Reaching for the Moon (2013 film)

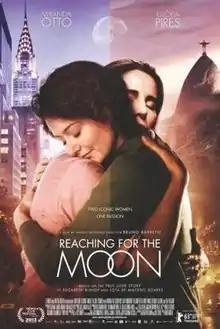

Reaching for the Moon ("Rare Flowers") is a 2013 Brazilian biographical drama film, written by Julie Sayres and Matthew Chapman, directed by Bruno Barreto. The film is based on the book "Flores Raras e Banalíssimas" (in English, "Rare and Commonplace Flowers"), by Carmem L. Oliveira.